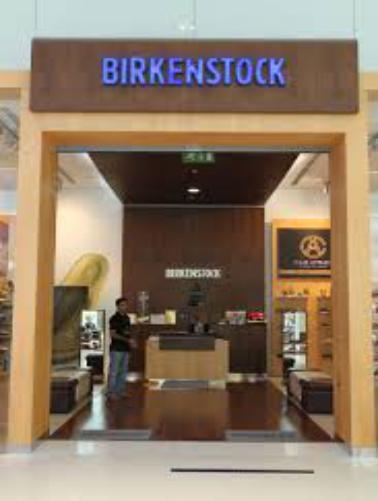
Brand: Birkenstock
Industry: Clothes